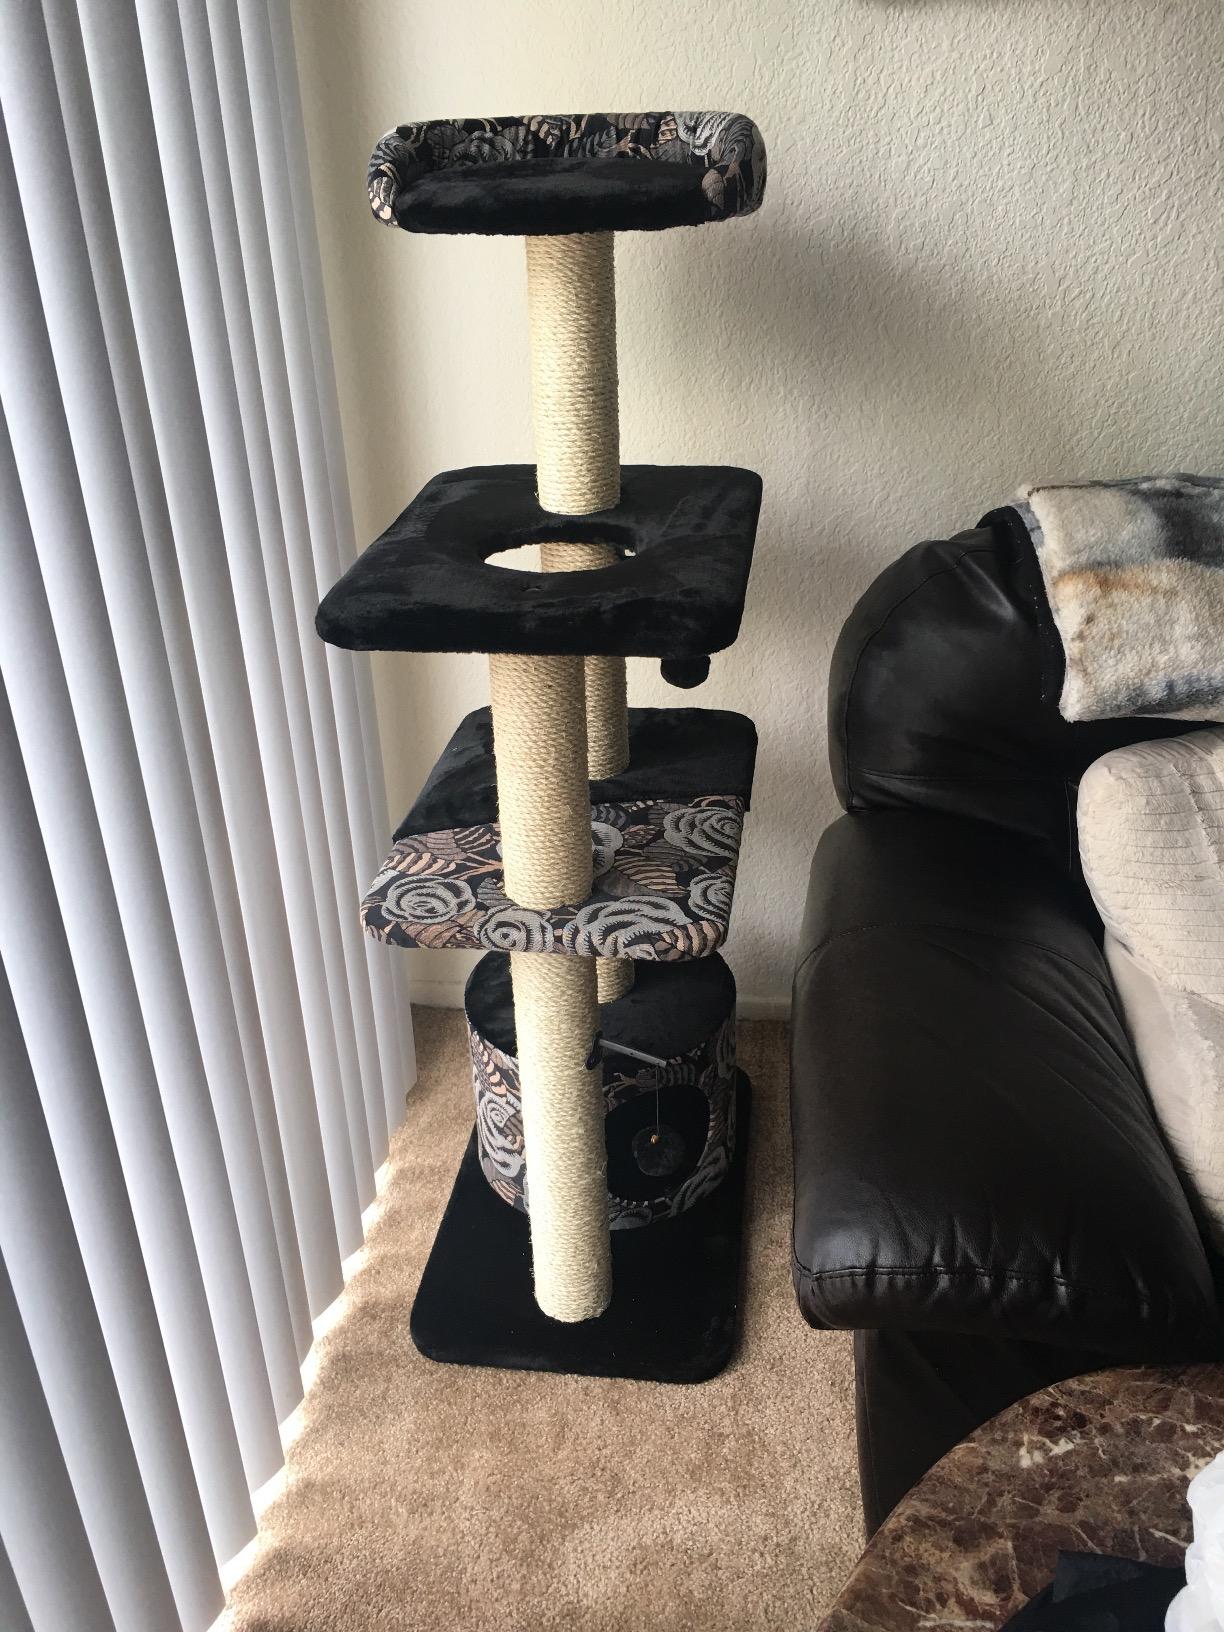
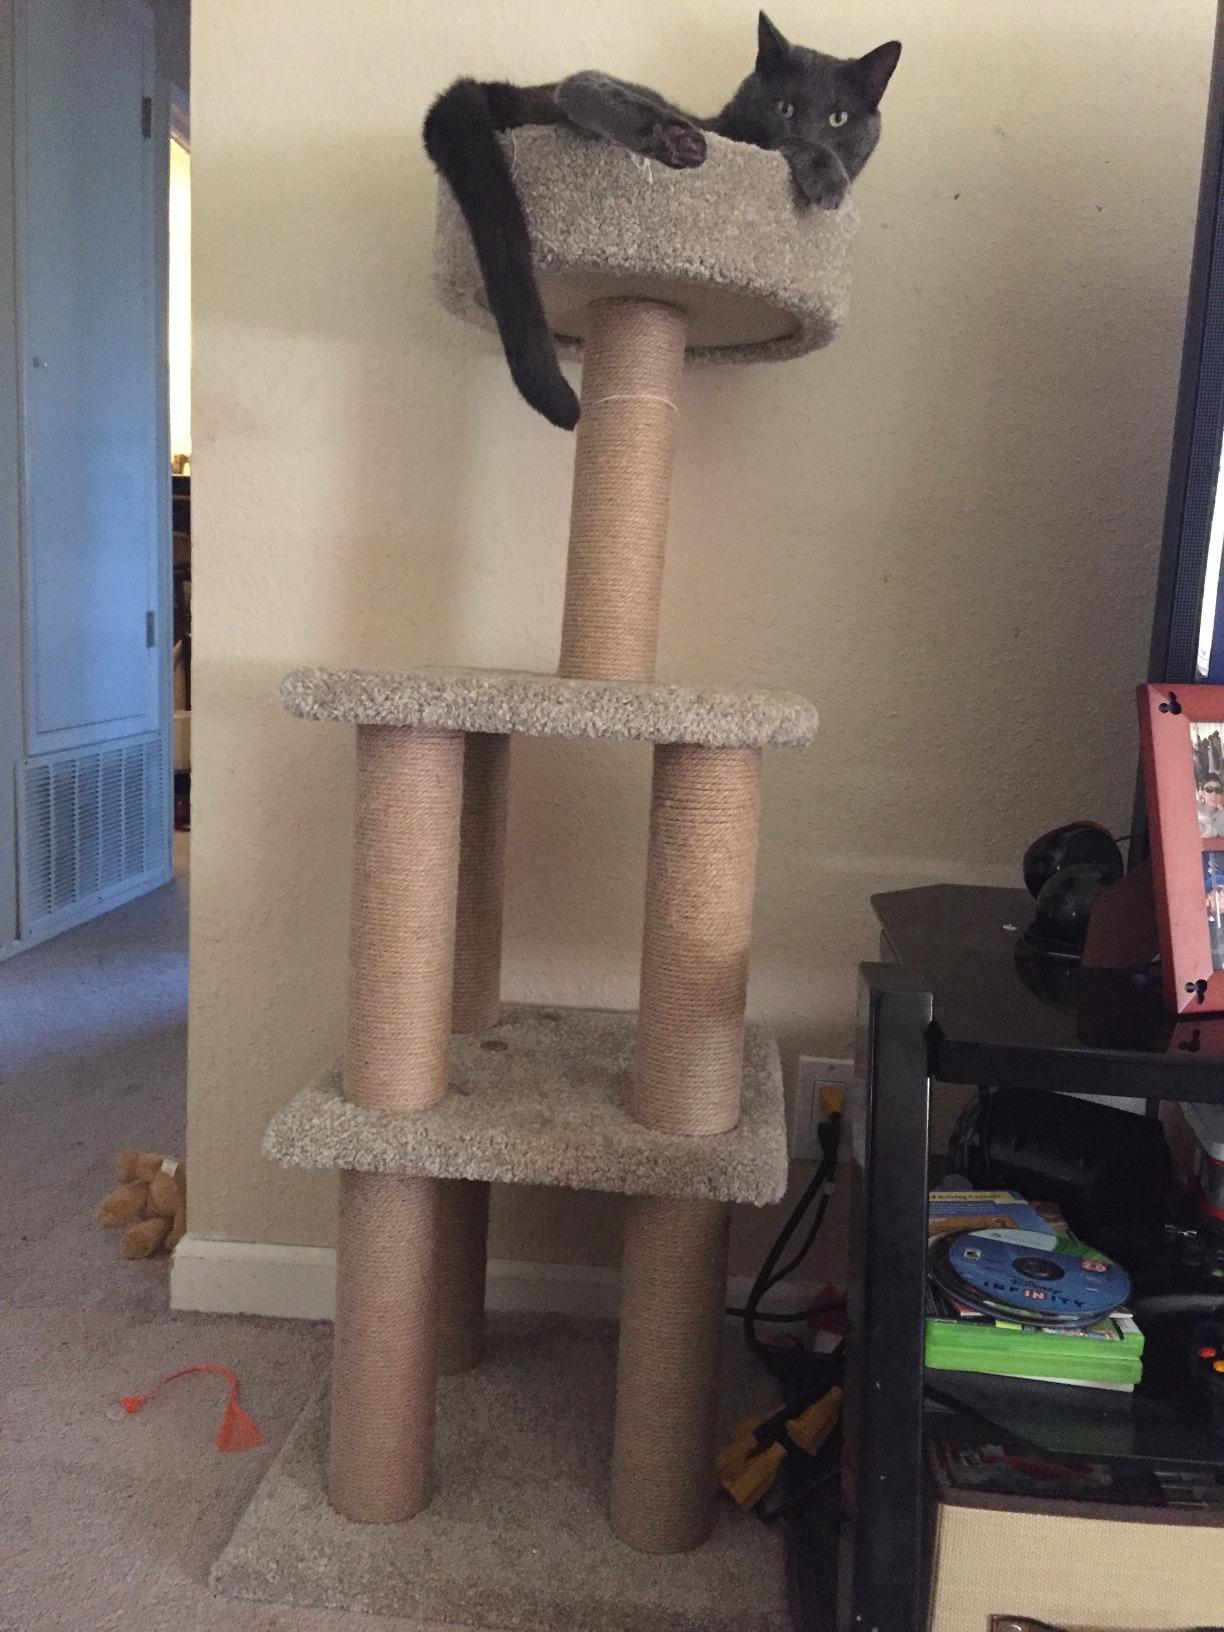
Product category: items_cat tree
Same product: no